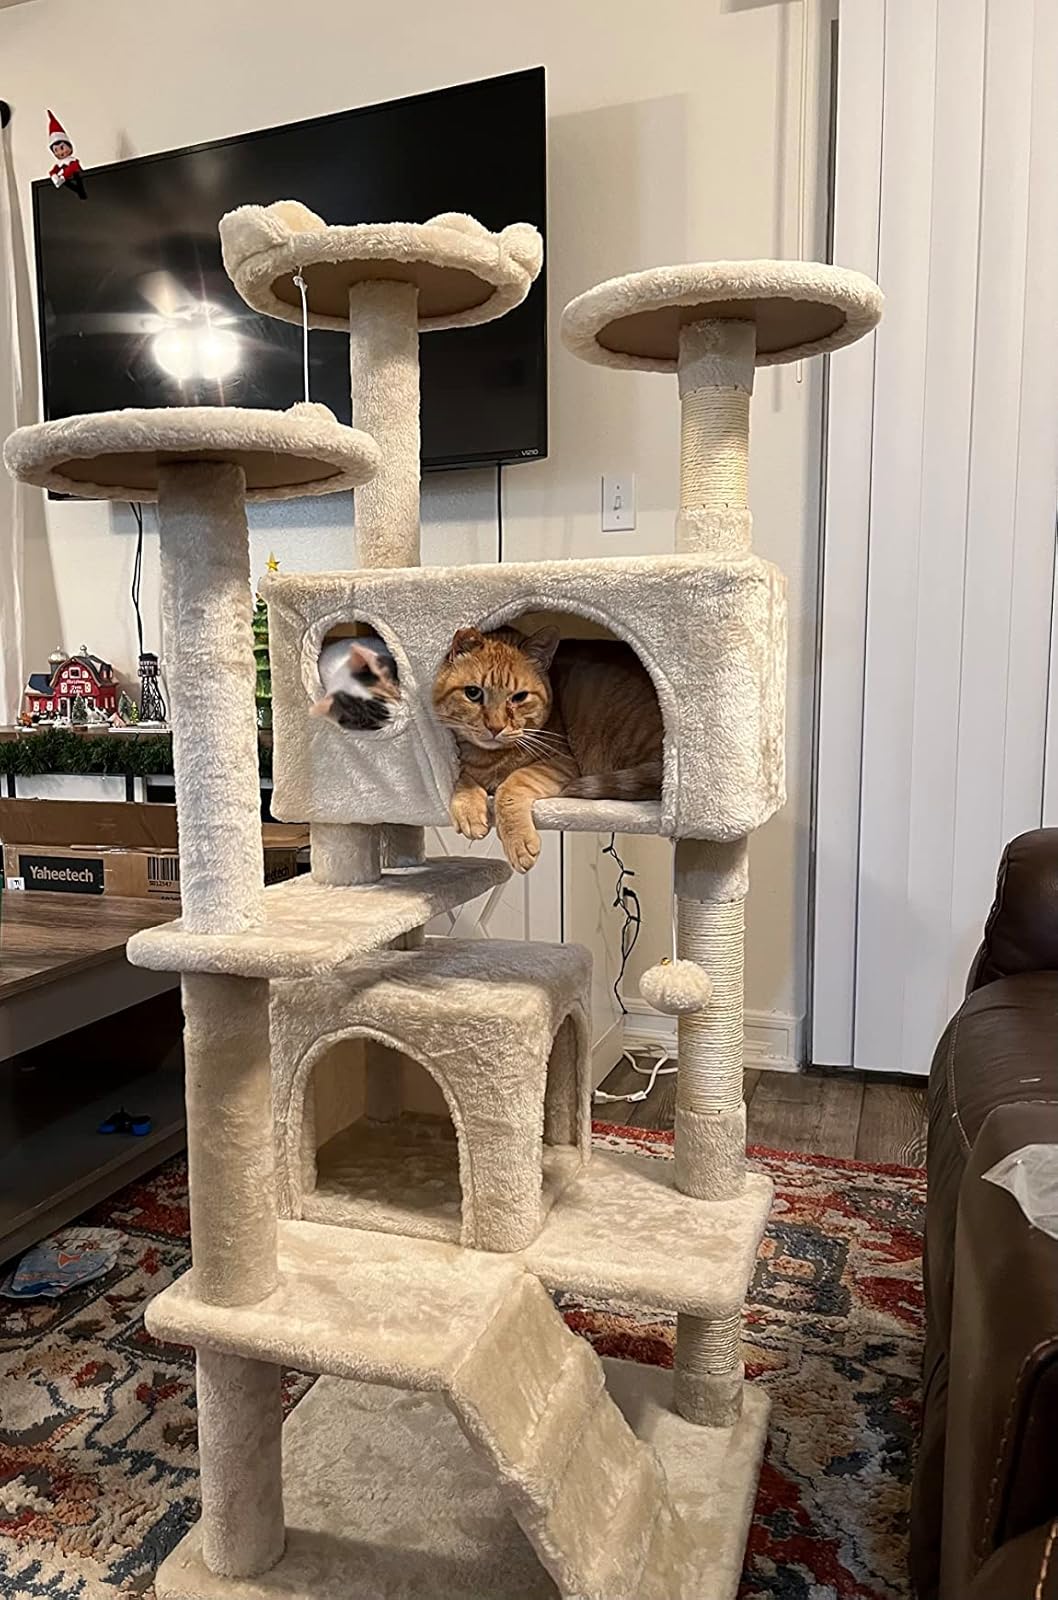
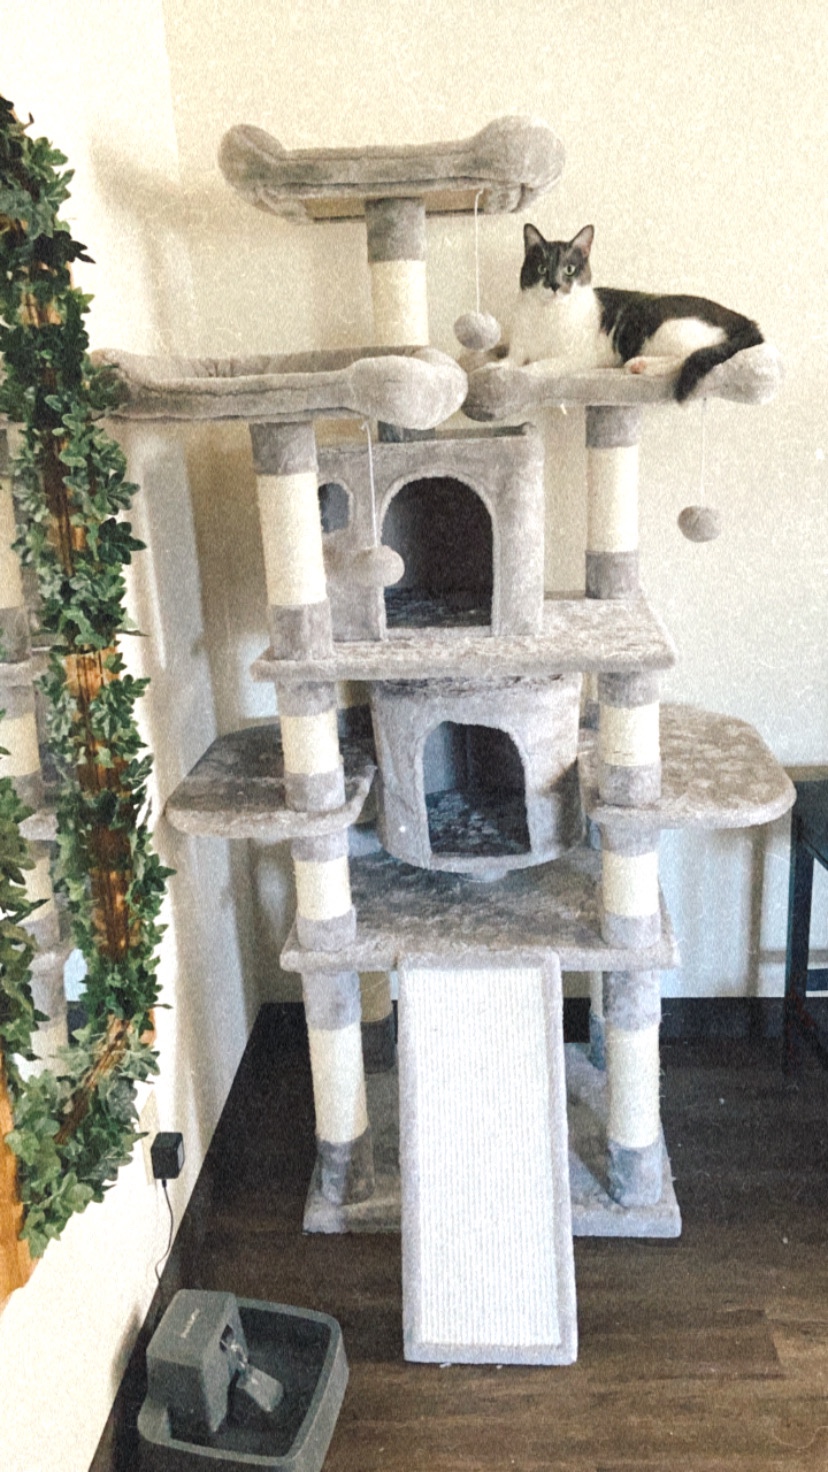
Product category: items_cat tree
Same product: no